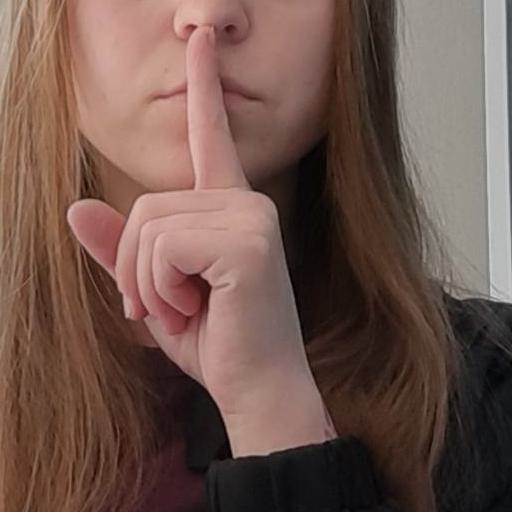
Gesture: mute